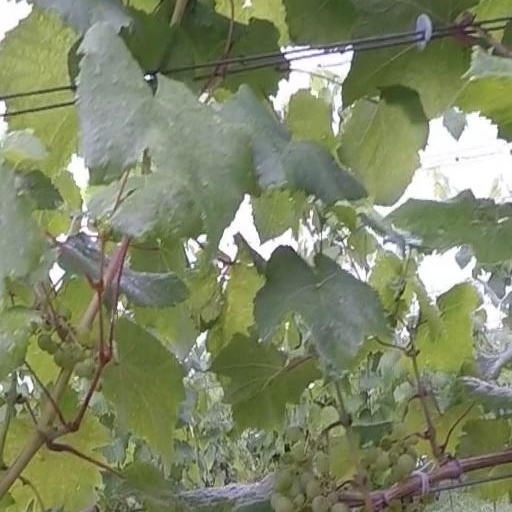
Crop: grape